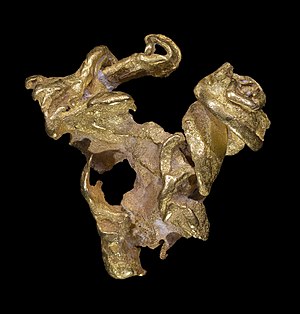
Geologi / Materialer / Mineraler
Mineralsk guld fra Venezuela.
Geologi er en geovidenskab, der som emne har den faste jordklode med dens bjergarter og jordarter og disses sammensætning, dannelse og omdannelse gennem tiden. Geologi beskæftiger sig med jordklodens materialer, med de processer som danner materialerne og med de lange tidsrum, gennem hvilke processerne virker. Indenfor geologien studeres også solsystemets klippeplaneter og måner, fx Mars og Månen. Den geologiske videnskab overlapper de andre geovidenskaber, fx hydrologi, geofysik og meteorologi, samt biologi, gennem underdisciplinen palæontologi, studiet af fortidens dyr og planter.